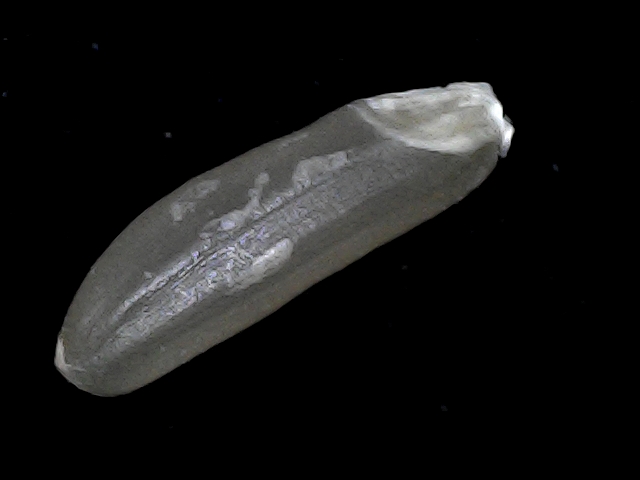
Rice variety: BD70